Jèrriais

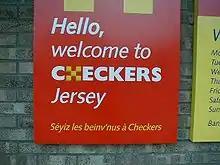
Some bilingual (or trilingual) signage may be seen in Jersey, such as this welcome sign at a supermarket.

Although few now speak Jèrriais as a first language, until the 19th century it was used as the everyday language for the majority of the population of Jersey; even as late as the beginning of the Second World War, up to half the population could still communicate in the language. Despite this, awareness of the decline of language use became apparent in the 19th century in scholarly circles. Among foreign linguists, Louis Lucien Bonaparte visited Jersey and interested himself in the language and its literature. Victor Hugo, during his exile in Jersey, took an interest in the language and numbered some Jèrriais writers among his circle of acquaintances and supporters.